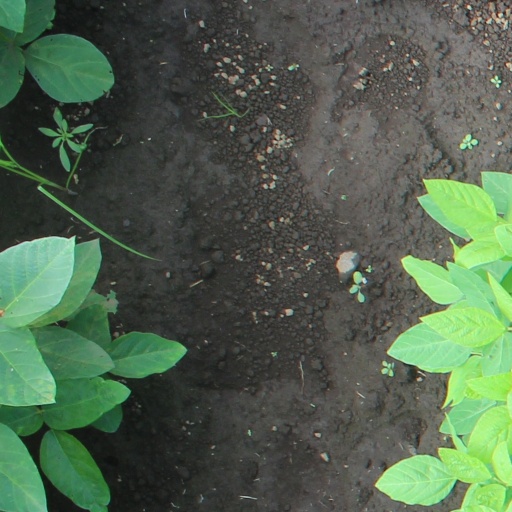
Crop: soybean